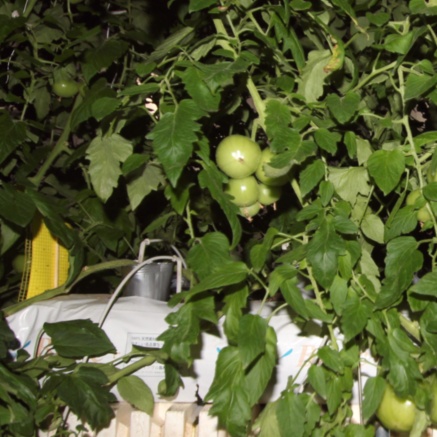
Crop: tomato